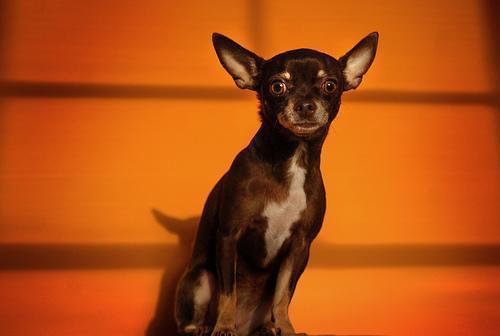
Chihuahua